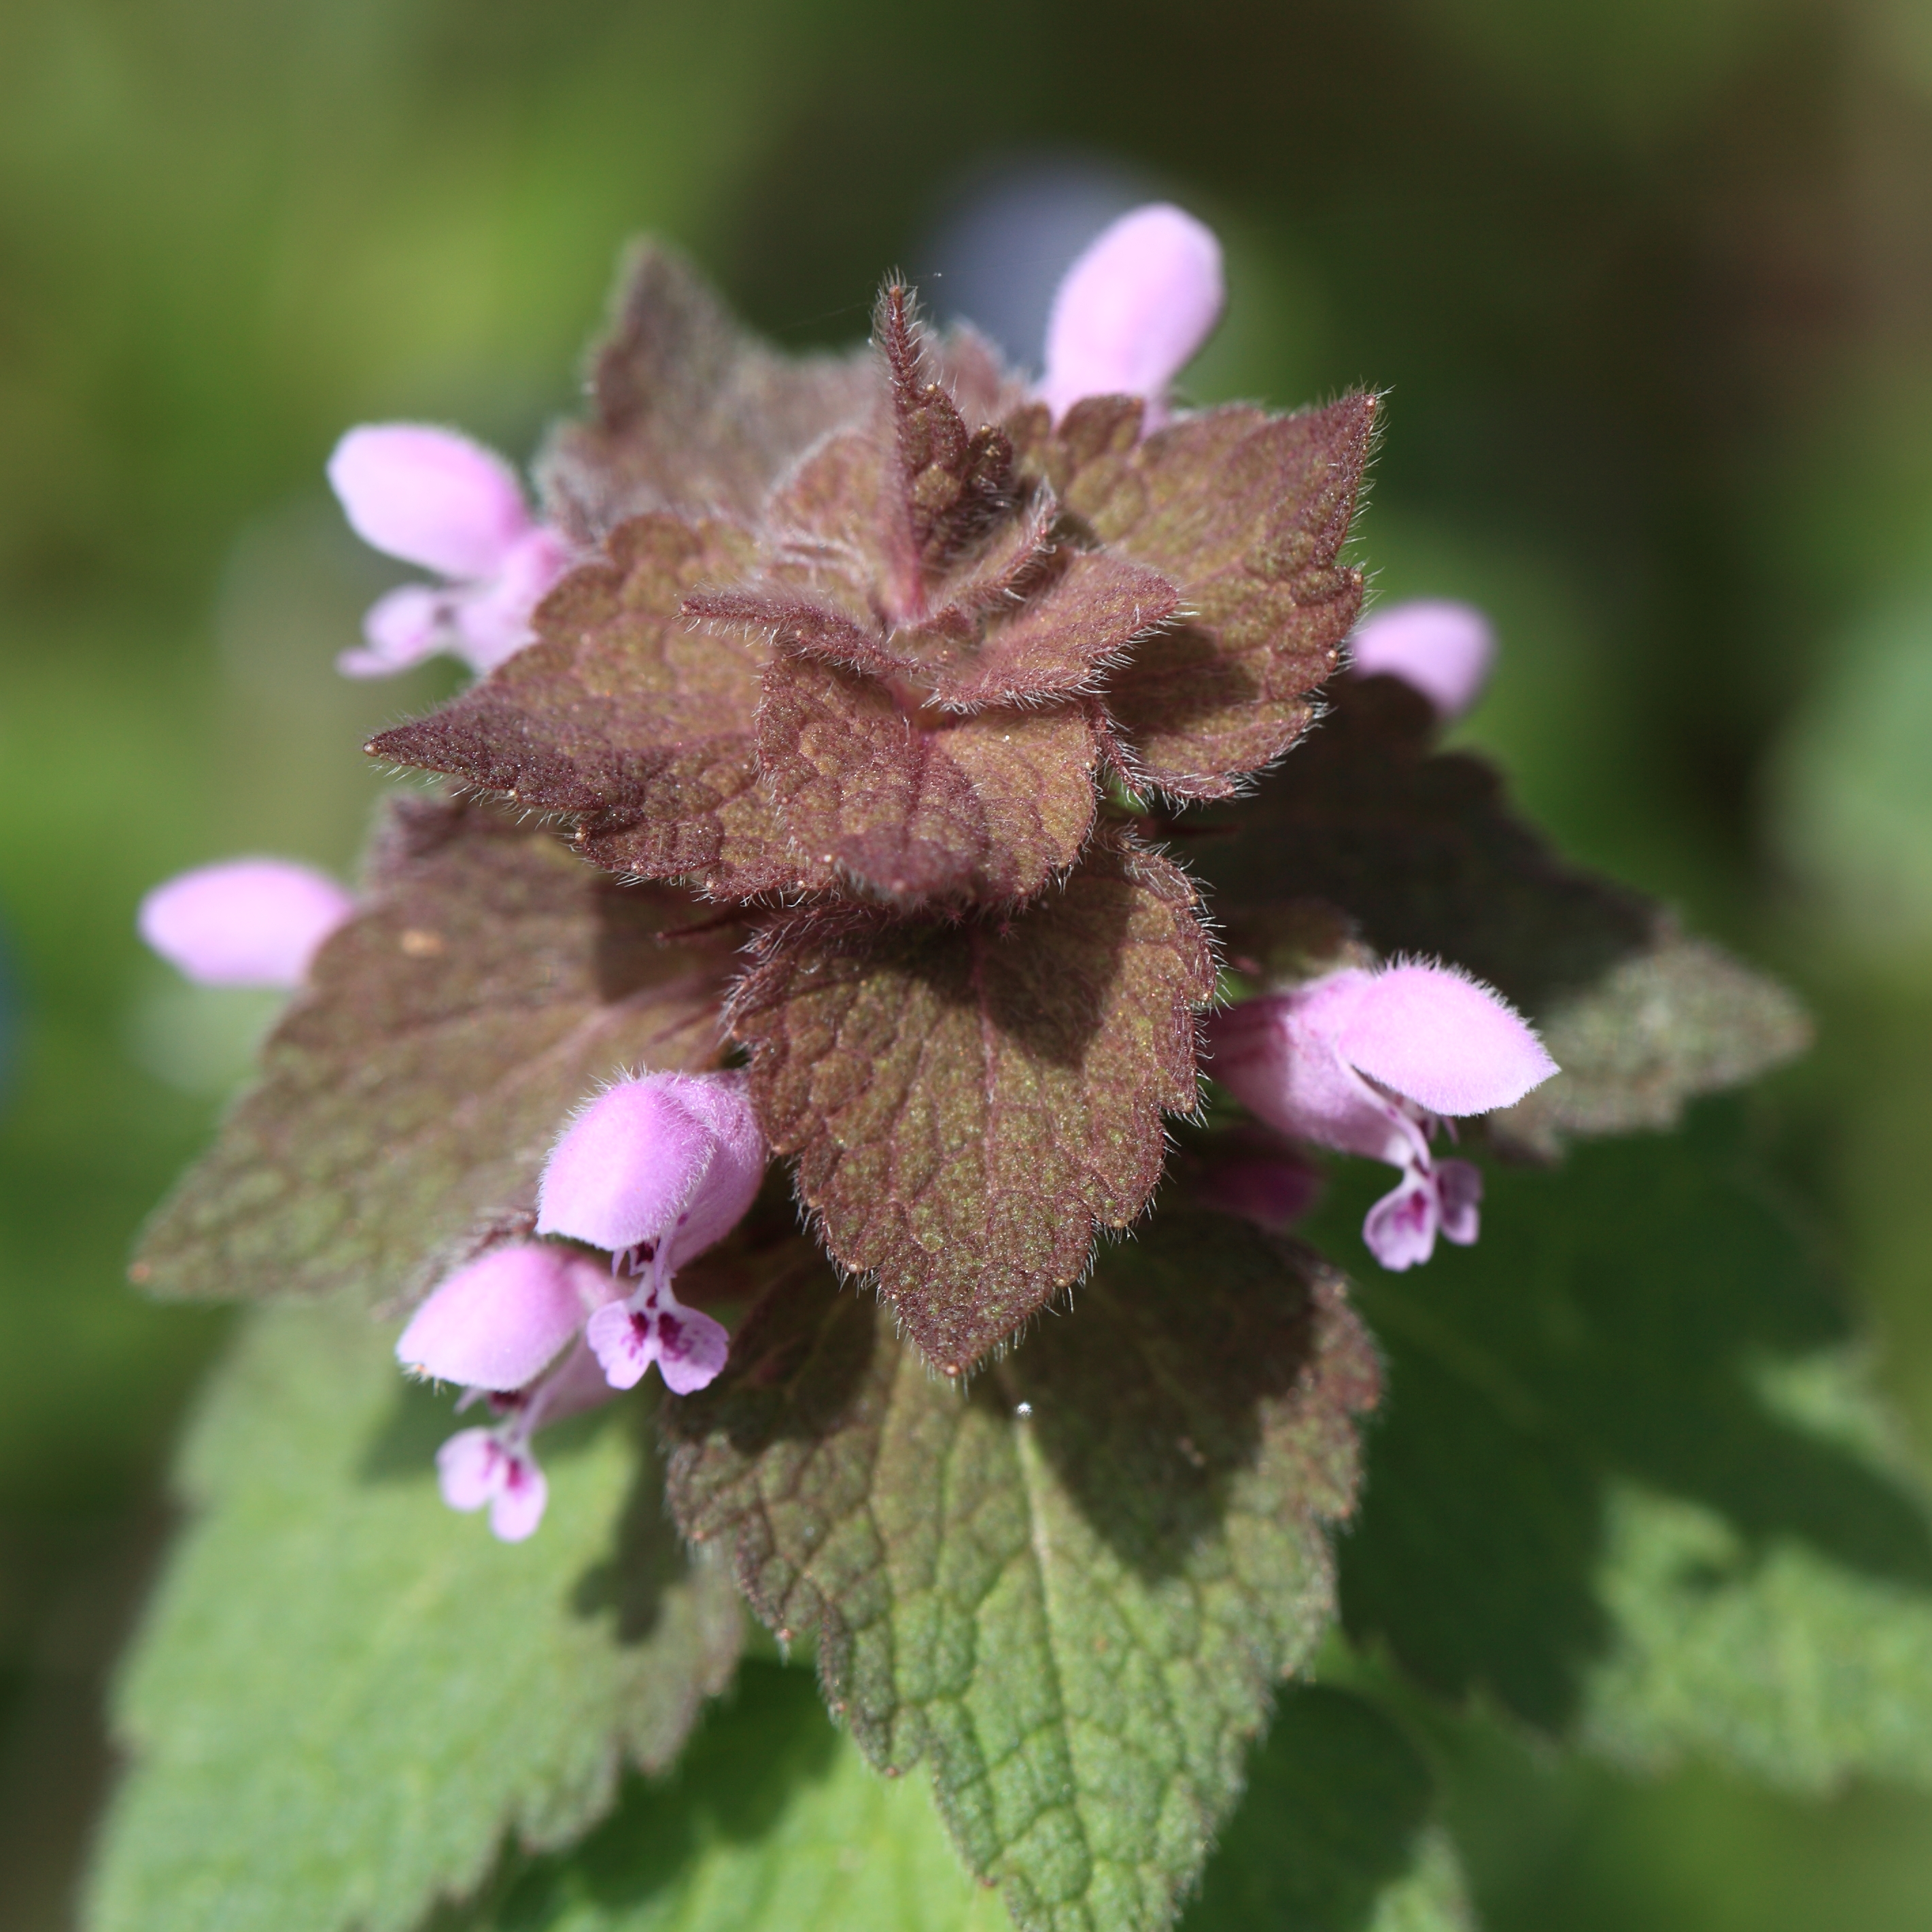
blossom, plant, flower, petal, high, herb, flora, wildflower, 5d, hires, markii, hi, res, resolution, chibaken, katorishi, omigawajoyamakoen, macro photography, flowering plant, annual plant, land plant